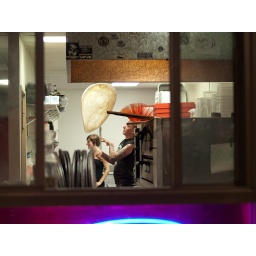
Tossing pizza dough at Hoboken pies on red River street austin, texas.Photo by Bill Oriani